Literature of Birmingham

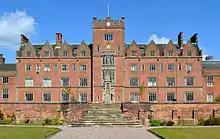
Oscott College

Although Victorian Birmingham was known as a stronghold of Protestant Nonconformism, St. Mary's College, Oscott in the north of the city lay at the heart of the mid-19th century revival of English Catholicism. The college built a reputation for Catholic literary scholarship after Thomas Walsh brought major collections of Renaissance scholarship including the Harvington Library and the Marini Library to the college in the 1830s, and in 1840 Nicholas Wiseman was appointed the college's rector. As a man of wide cultural achievements and a prolific author himself, Wiseman established the college as the favoured educational establishment of the country's Catholic social and intellectual elite, attracting many students who would become leading figures of the Catholic literary revival that would follow. William Barry, who was educated at Oscott as a boy and later returned as Professor of Theology, has been dubbed "the creator of the English Catholic novel". His provocative, controversial and often witty books varied from "The New Antigone" of 1887 – a cutting attack on socialism, atheism, free love and the cult of the New Woman – to the more overtly Catholic "The Two Standards" of 1898, and "The Wizard's Knot" of 1901 – a satire on the Celtic Revival. Alfred Austin, who studied at Oscott in the 1840s, succeeded Tennyson as Poet Laureate in 1896, though it was widely believed that this had more to do with his support for the Tory Party than for his literary merit. Lord Acton became the editor of the Catholic monthly "The Rambler", a trusted advisor to William Gladstone and one of the leading liberal historians of the 19th century, best known for his editorship of the monumental "Cambridge Modern History". The "first great modern philosopher of resistance to the state", he was the originator of the famous aphorism "Power tends to corrupt, and absolute power corrupts absolutely". An Oscott student under Wiseman, Acton later remarked on the international influence of the college at the time: "apart from Pekin, Oscott was the centre of the world".